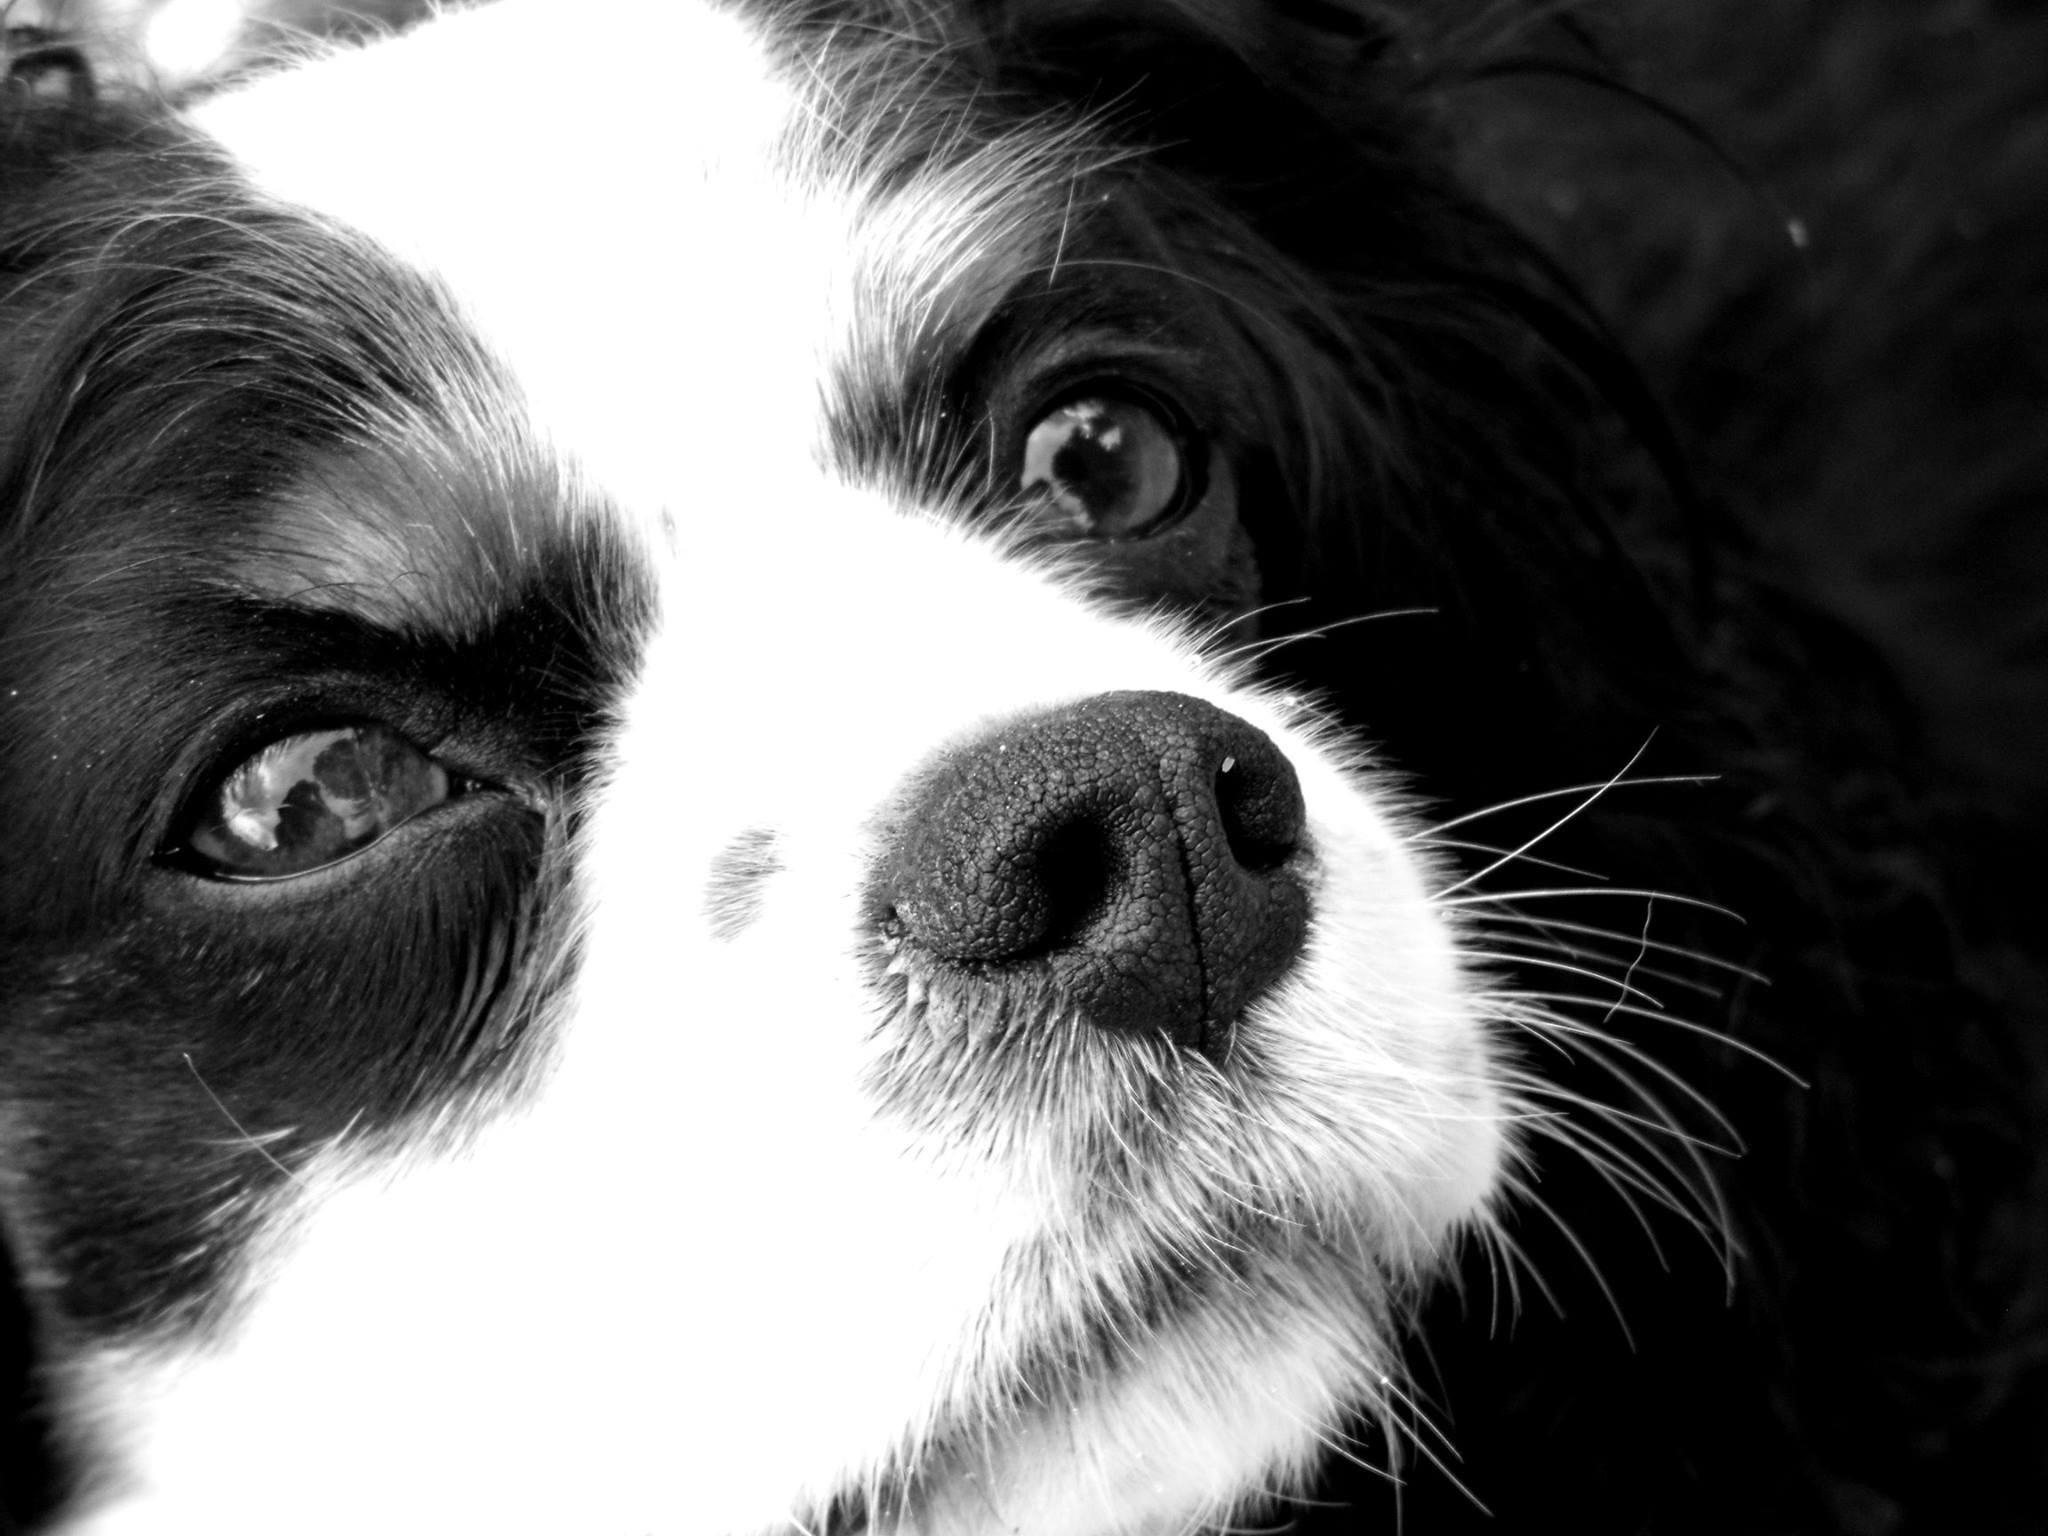
black and white, photography, puppy, dog, cute, canine, looking, pet, mammal, black, monochrome, spaniel, close up, nose, whiskers, snout, eye, domestic, adorable, breed, doggy, purebred, pedigree, interaction, monochrome photography, dog like mammal